Pawnee Agency and Boarding School Historic District

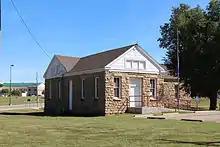
"Old Laundry" later renamed Home Economics Building, now Pawnee Tribal Courthouse.

This building, most recently called the Home Economics Building, was originally built in 1909 as a steam-powered laundry and a carpentry shop. The laundry function moved to another building around 1922, and the space it vacated became a store room. According to the NRHP application, one former student remembered the building housed the home economics program in the late 1920s and early 1930s, but another student recalled it was a dormitory about that time. There is documentary evidence that the agency remodeled the building about 1930 to serve as a dormitory.